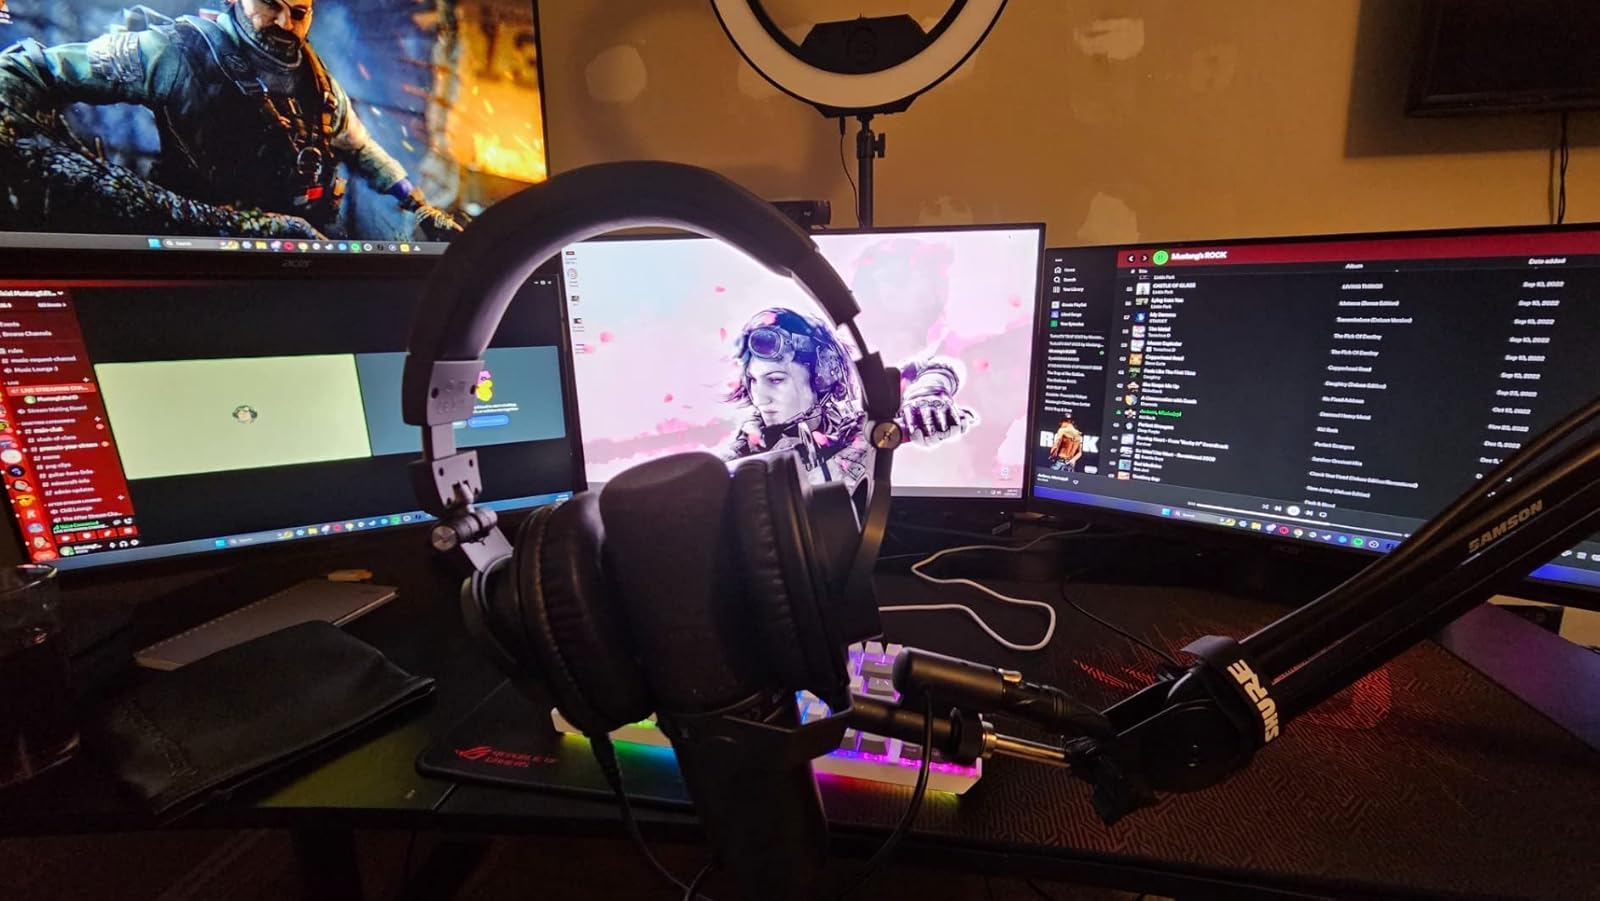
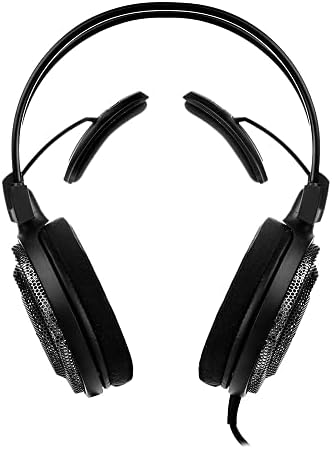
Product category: headphones
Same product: no